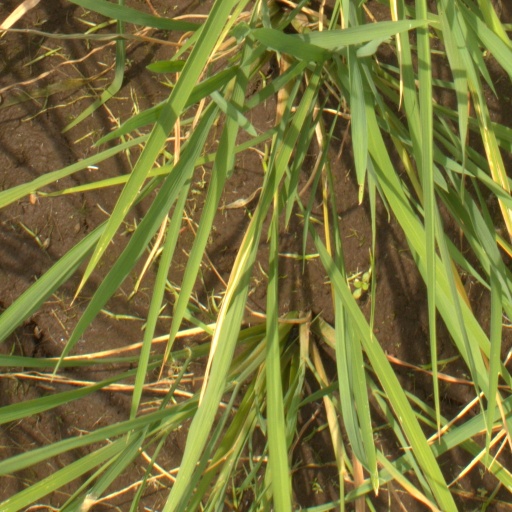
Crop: rice